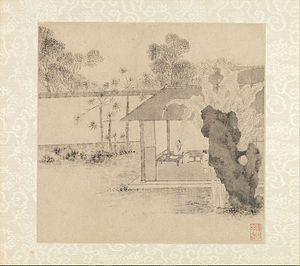
La littérature de la dynastie Ming se caractérise par un fort renouvellement de la littérature de divertissement en chinois vernaculaire, théâtre, conte, nouvelle et roman, tandis que les genres anciennement pratiqués se sclérosent.